Miller Beach

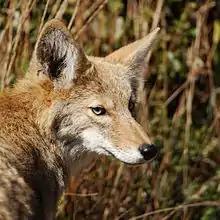

Miller Beach and the adjacent West Beach area of the National Park provide a stopping point for many migratory birds, thanks to their position at the southernmost tip of Lake Michigan. The Audubon Society has consequently designated both areas as Important Bird Areas. In particular, the neighborhood's beachfront is known as one of the best areas in the Midwest for observing jaegers during their autumn migration, and also lies under a spring flyway of the sandhill crane. Migrant birds stopping at Long Lake include the state-endangered least bittern and Virginia rail.